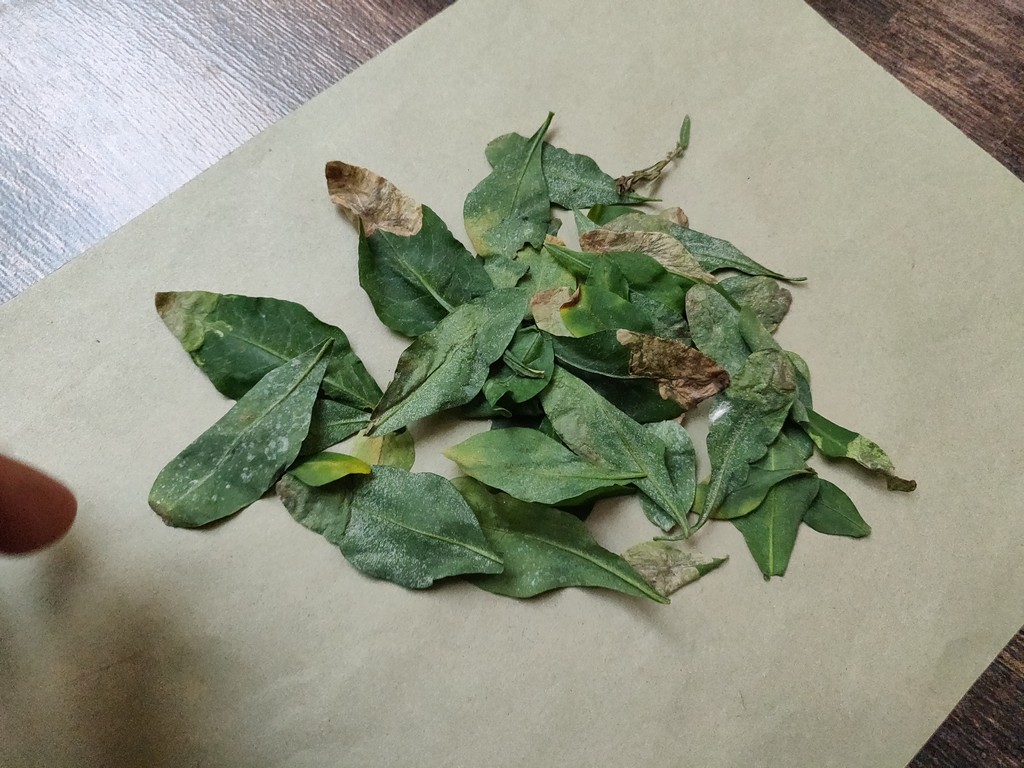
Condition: Unhealthy
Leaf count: multiple
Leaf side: unknown